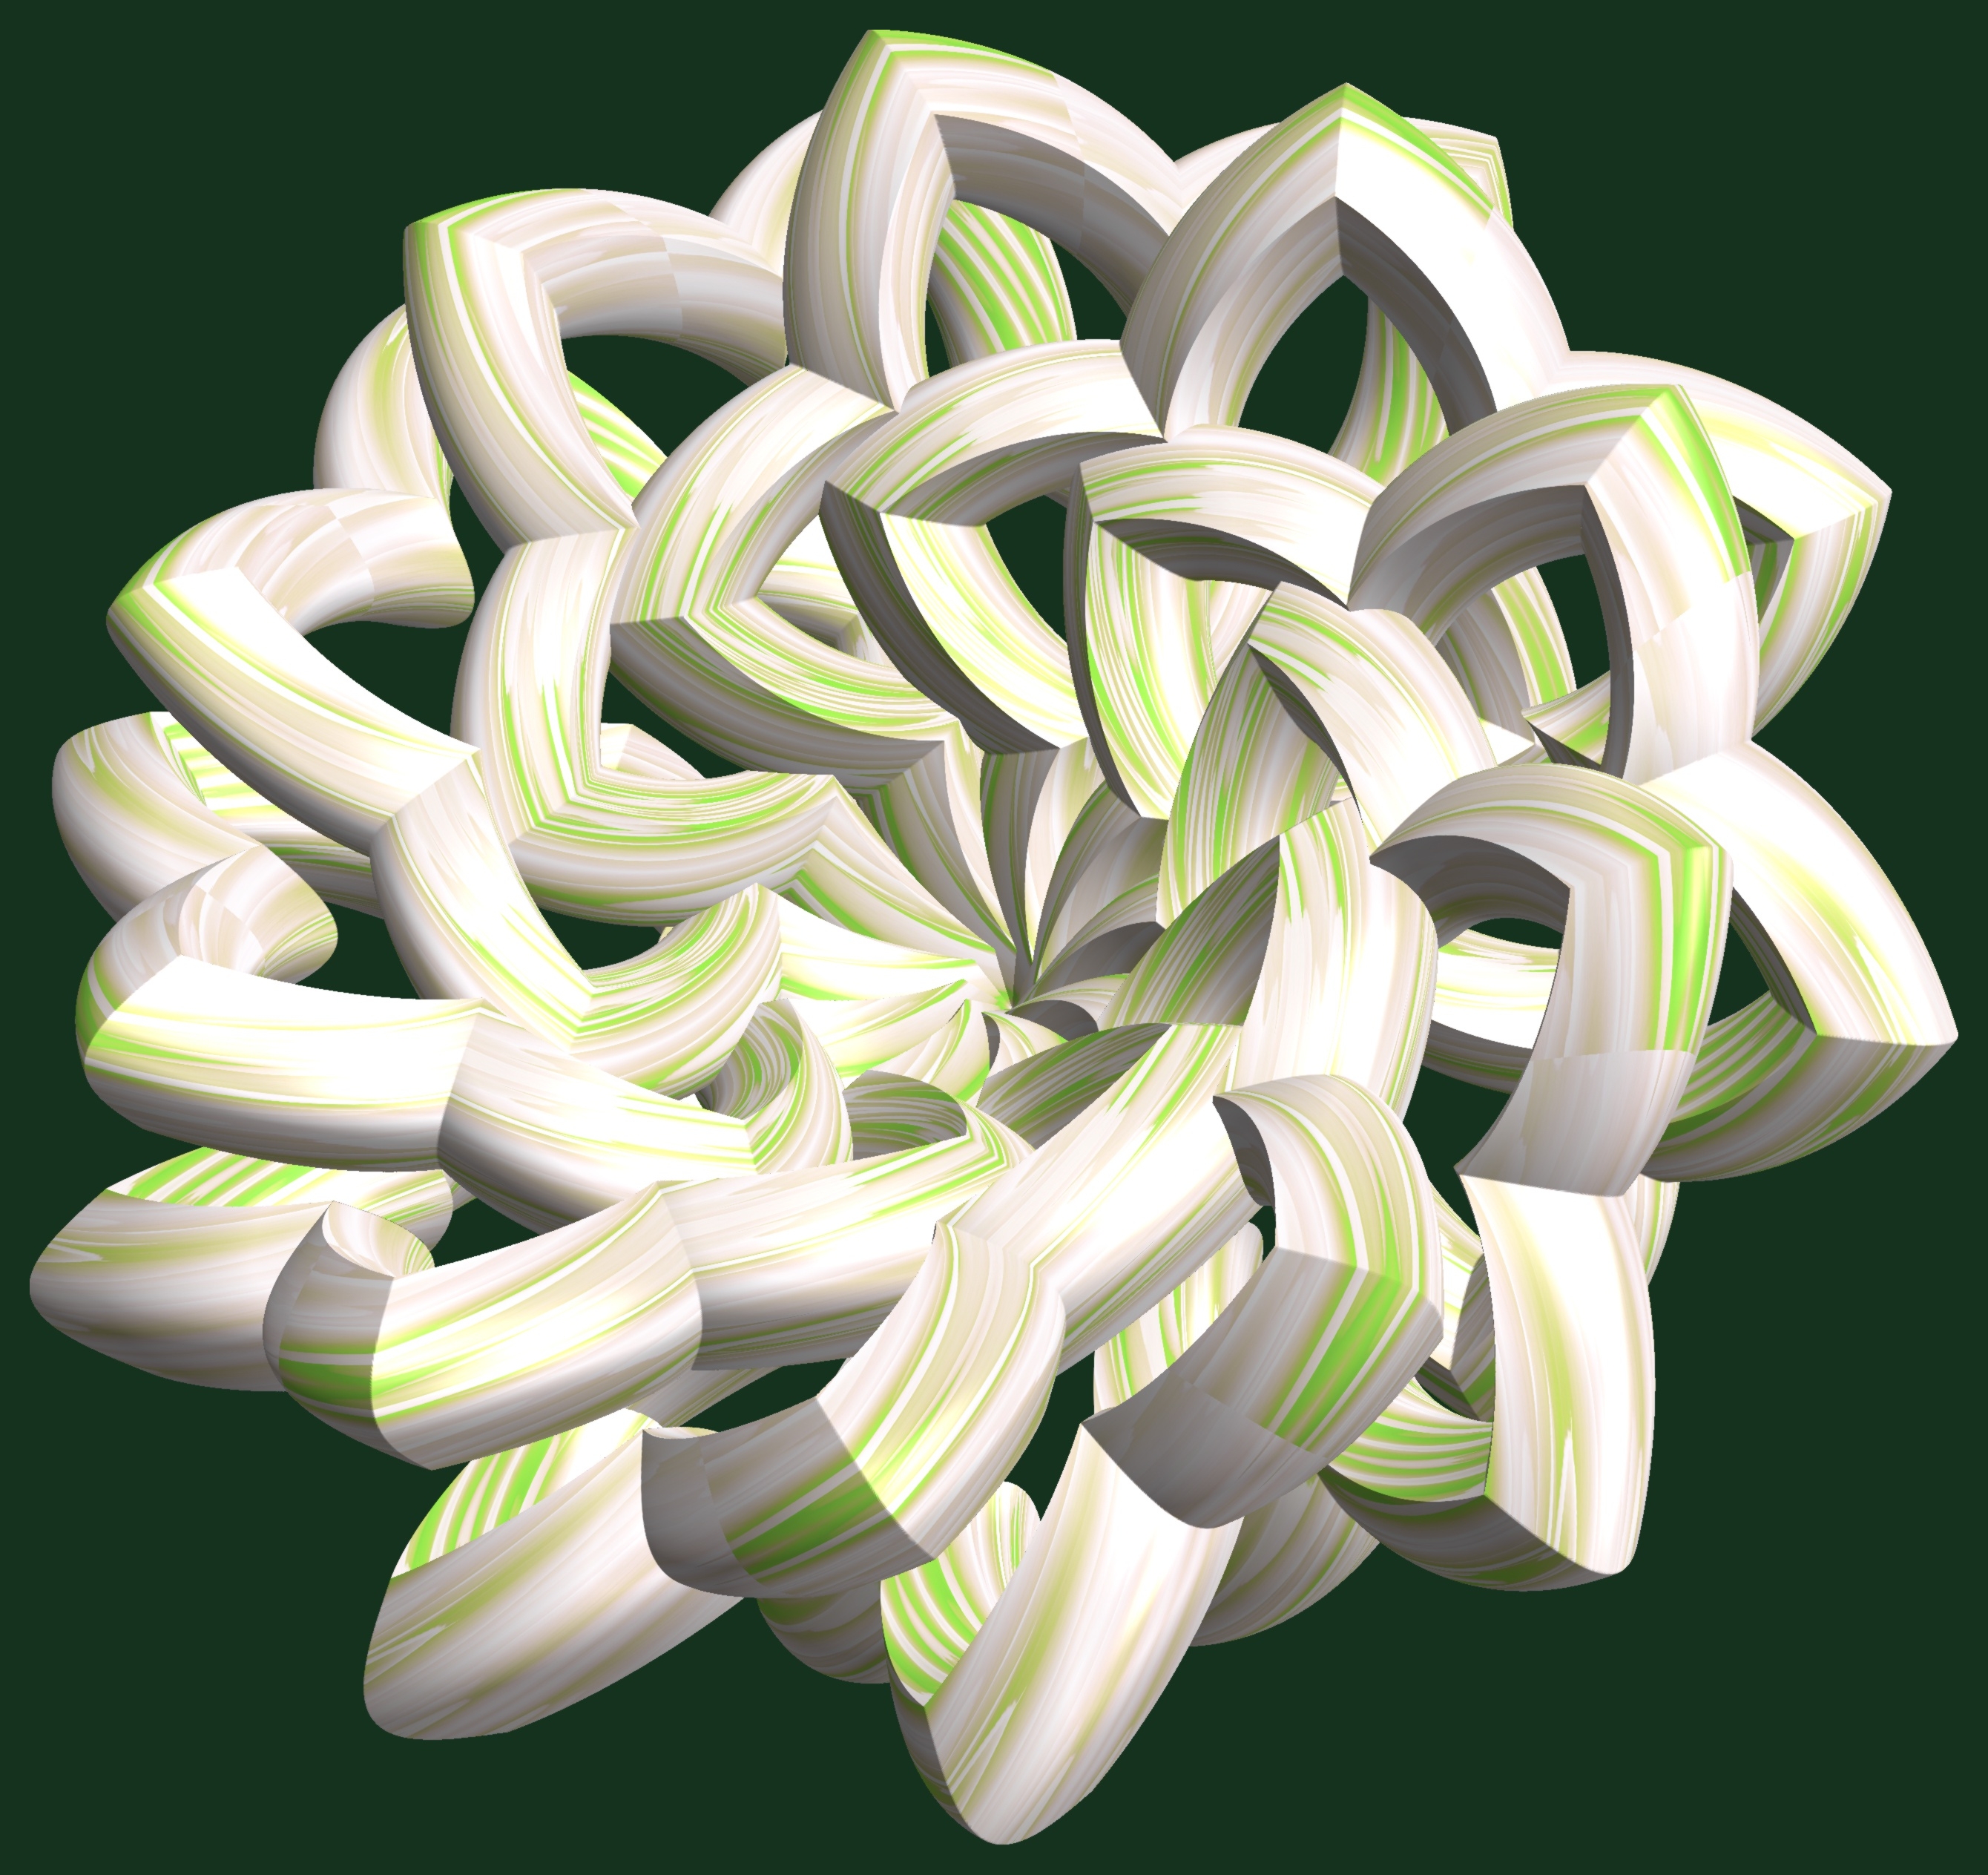
structure, plant, texture, leaf, flower, petal, pattern, green, flora, art, design, symmetry, 3d, graphic, torus, mathematica, cg, parametricplot3d, code, program, algorithm, abstruct, mapping, jasmine, flowering plant, land plant